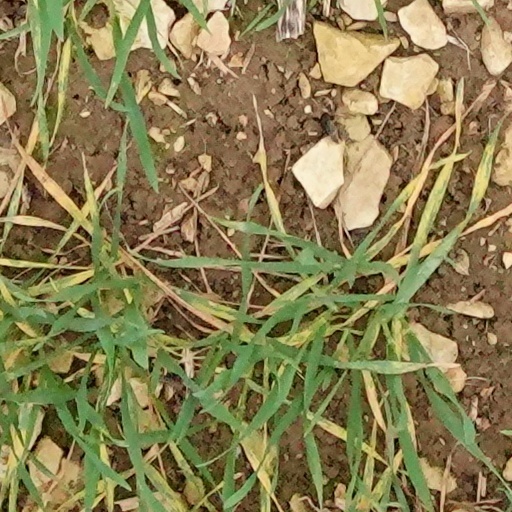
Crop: wheat